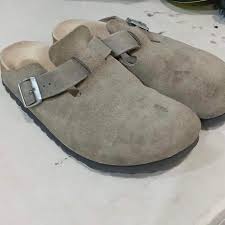
Label: Clog